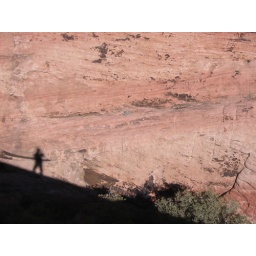
My shadow cast against a rock wall in Calico Hills of Red Rock Canyon NCA